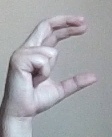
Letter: thal